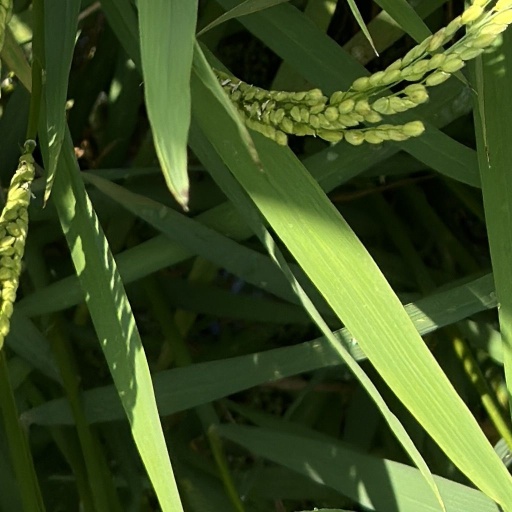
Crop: rice